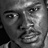
Emotion: neutral